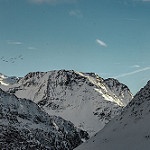
Label: mountain